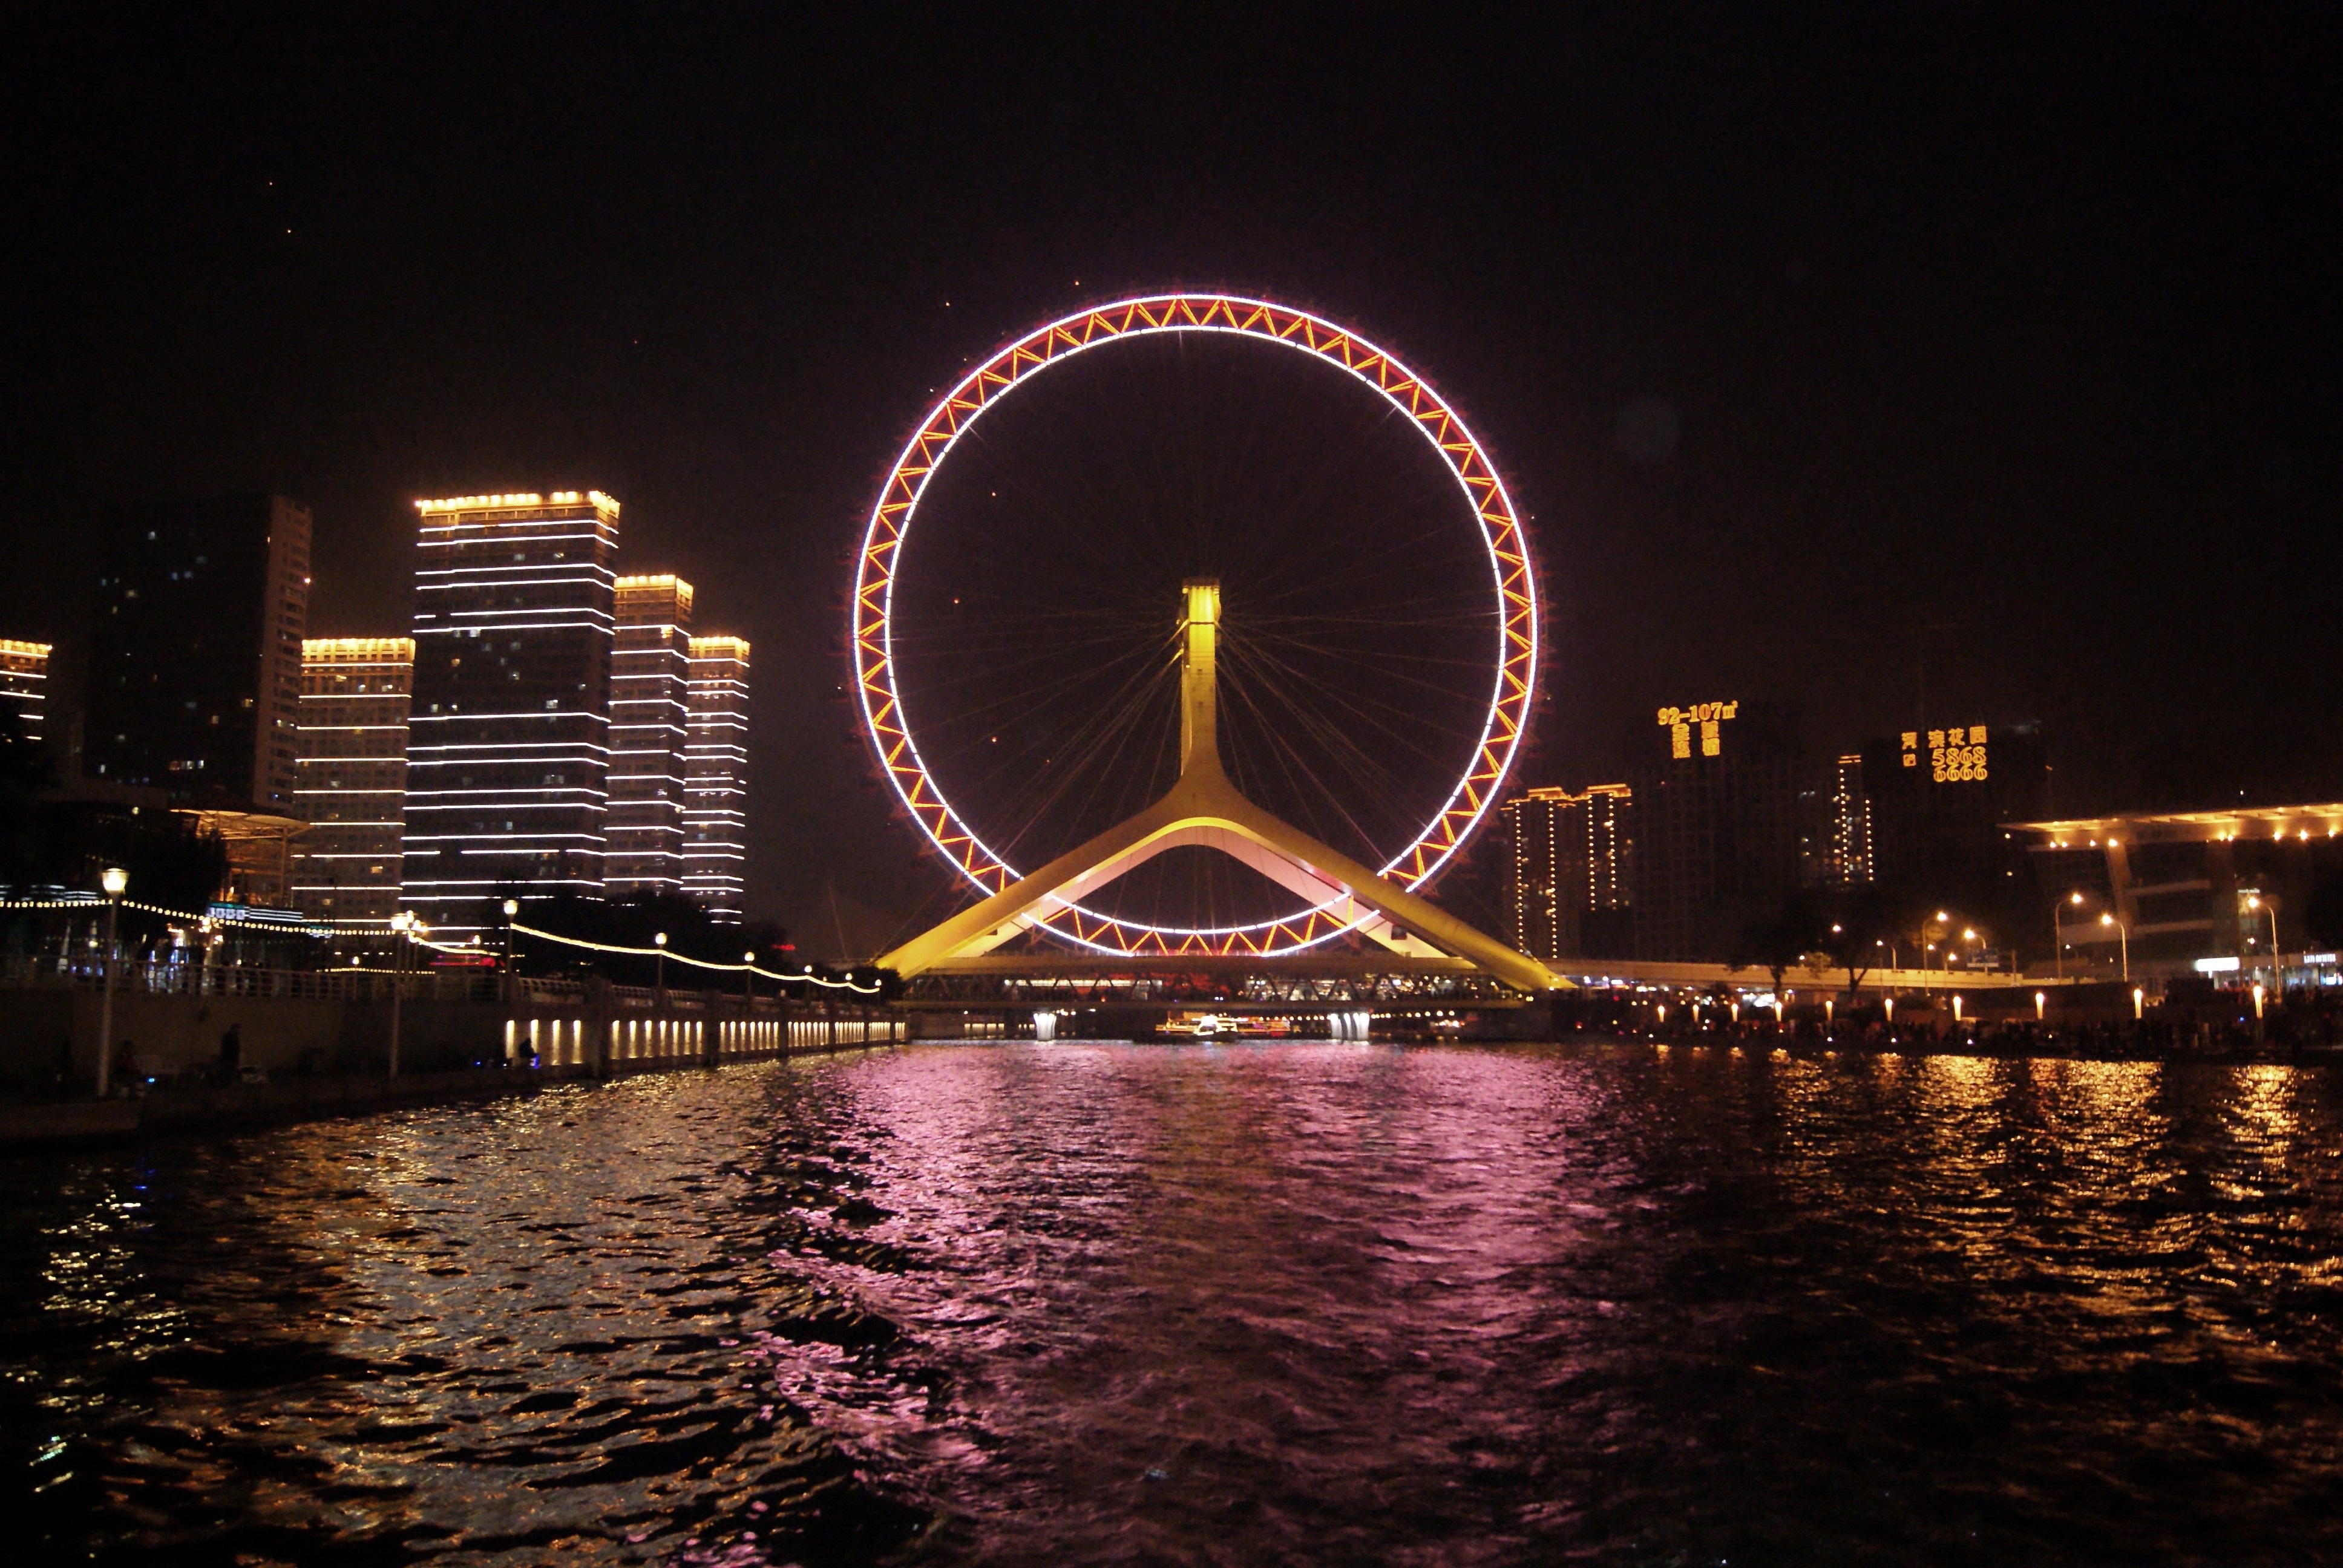
light, night, evening, reflection, ferris wheel, china, tianjin